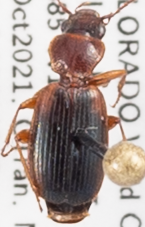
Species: Cymindis planipennis
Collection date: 2021-10-13
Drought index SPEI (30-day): -1.69
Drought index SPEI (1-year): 0.32
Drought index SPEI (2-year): -0.71